Rii Sen

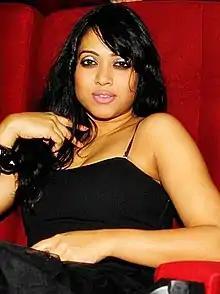
Sen at Berlinale in 2011

Rii Sen (born Rituparna Sen) is an Indian actress who works in Bengali cinema. She started her career as a freelance model and television actress. Her debut film was "Tepantorer Mathe", but it was not released in theatres because of obscene scenes. Sen had participated as contestant in Bigg Boss bangla season 2 and she was the 2nd runner up in the show. She has acted in movies like "Bishh", "Gandu", and "Cosmic Sex".